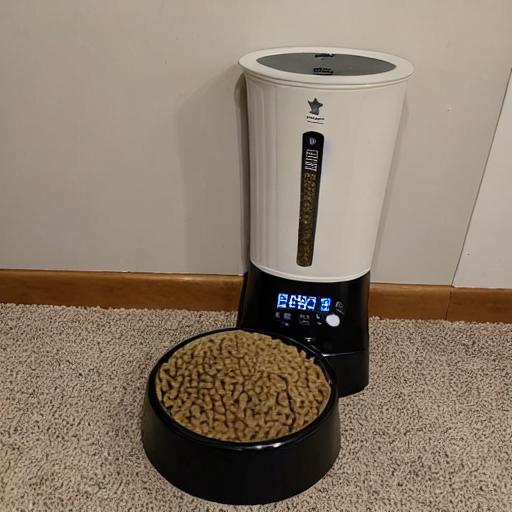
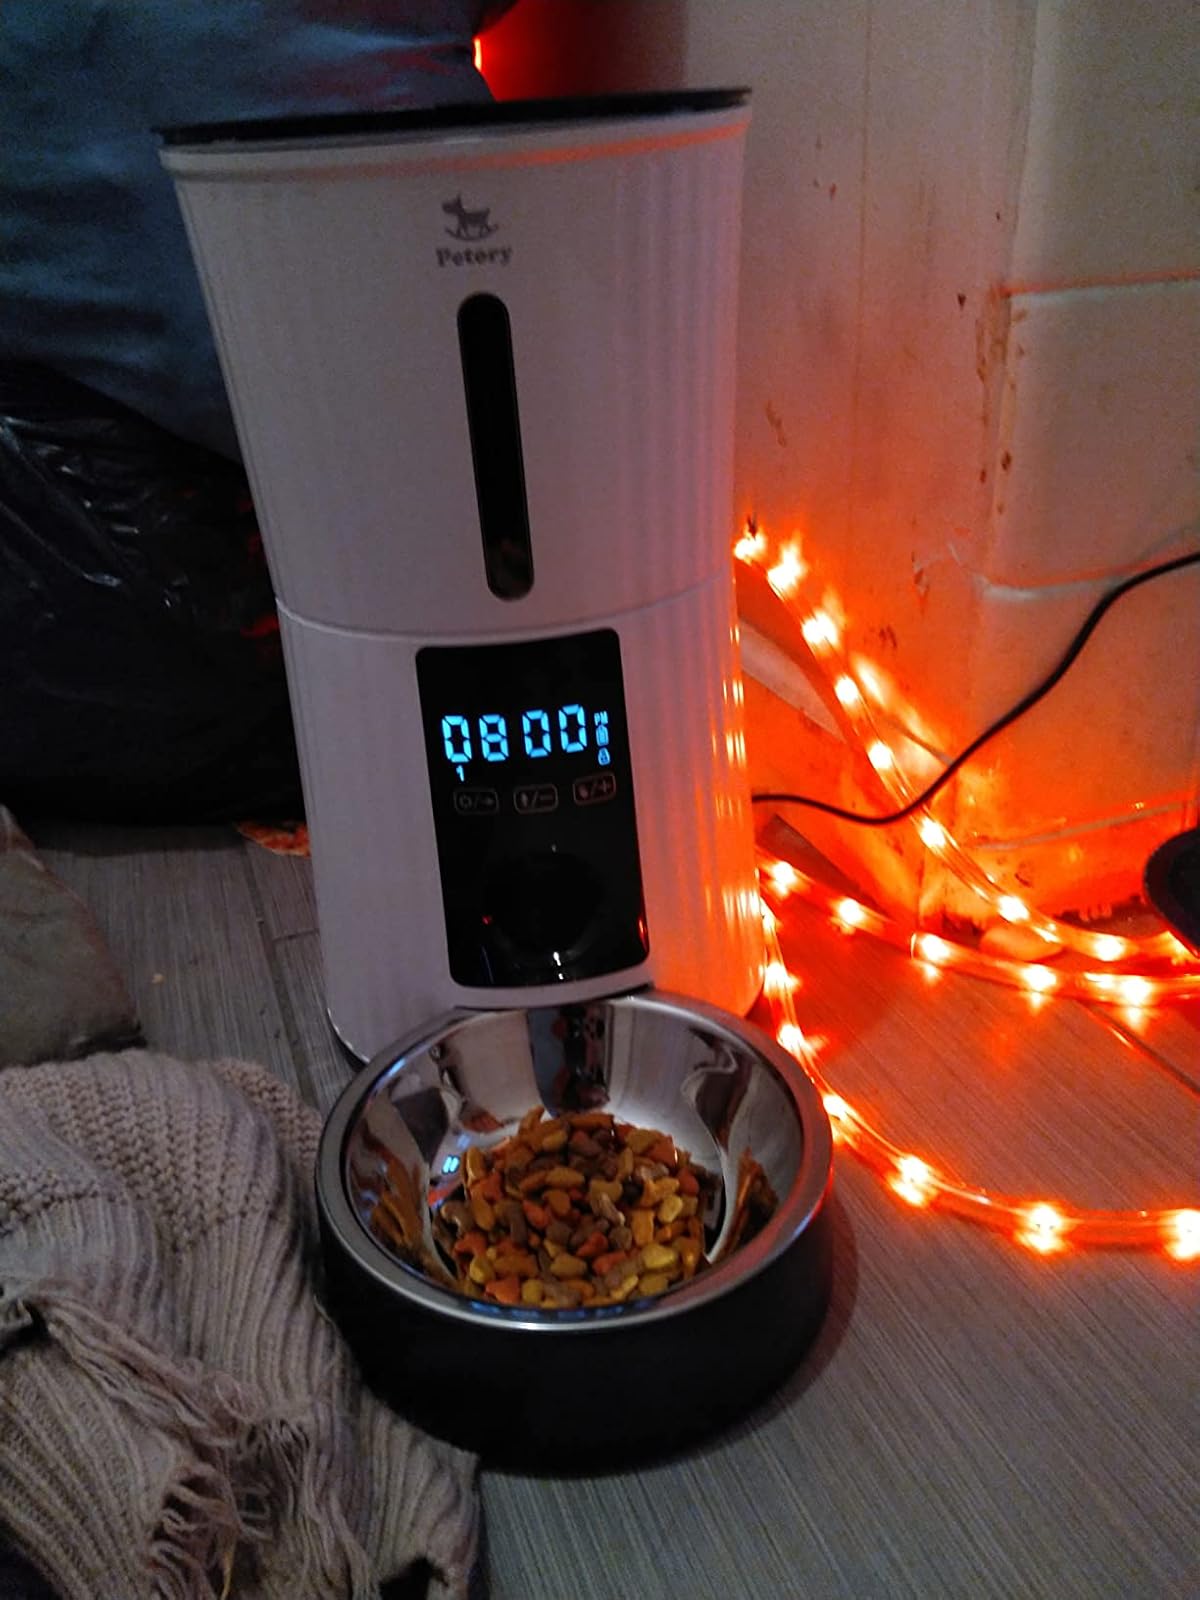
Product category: items_feeder
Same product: no